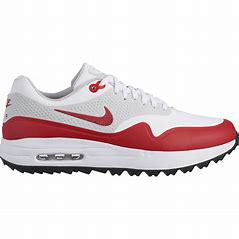
Brand: Nike
Model: Air Max 1 G